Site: brandenburg
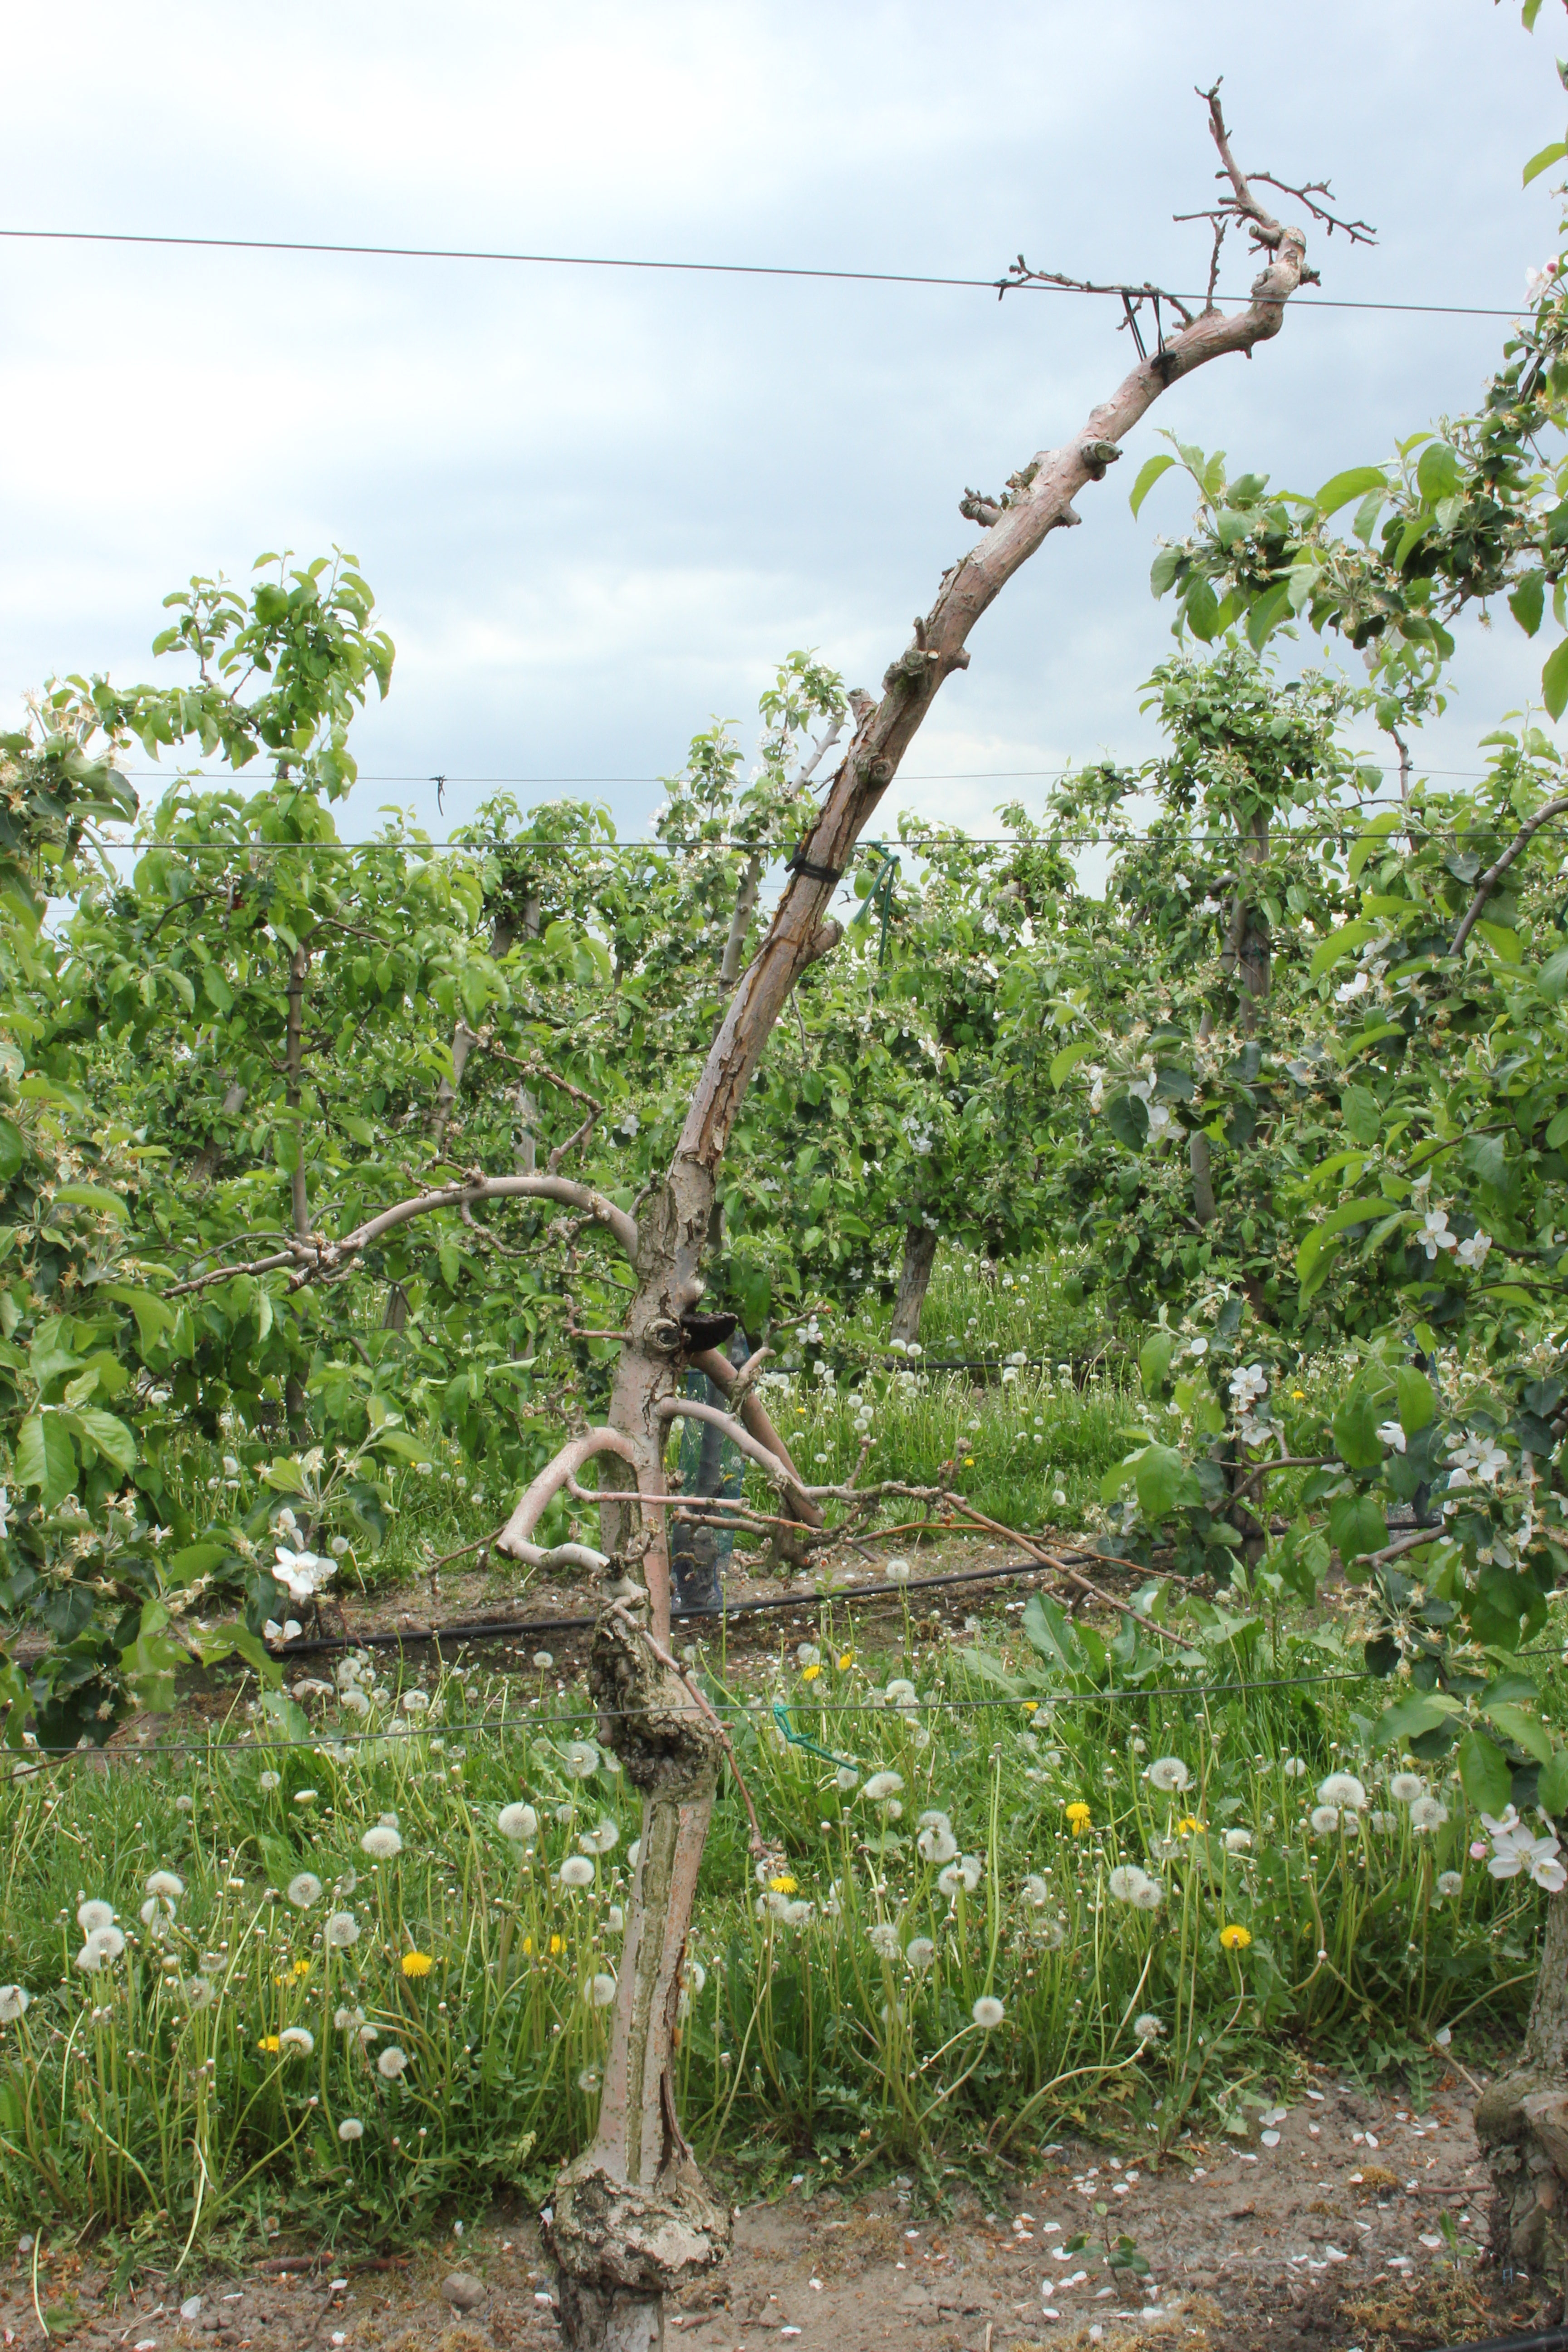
Growth stage (BBCH 67): Flowering